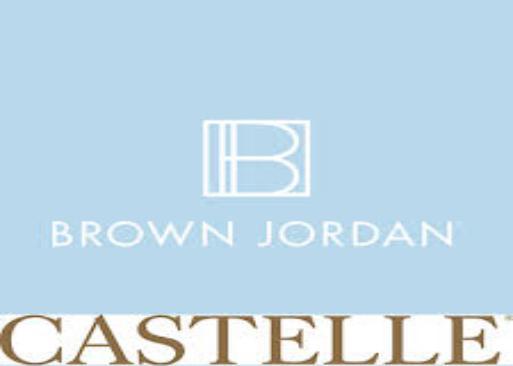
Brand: brown jordan
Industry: Necessities